Question: Please indicate a possible affordance area of cup that can be used for holding
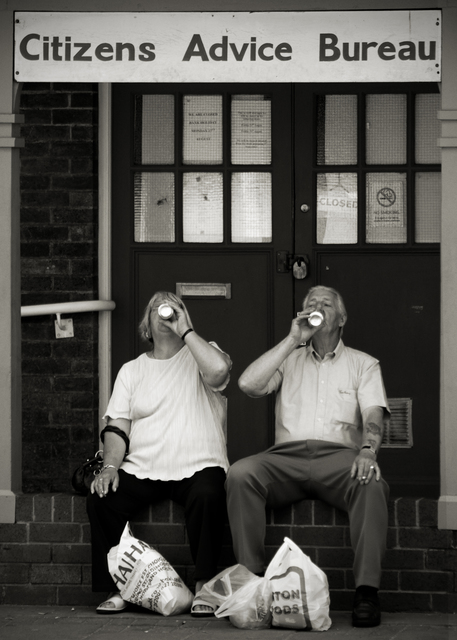
Answer: [154.842, 300.762, 175.17, 321.09]